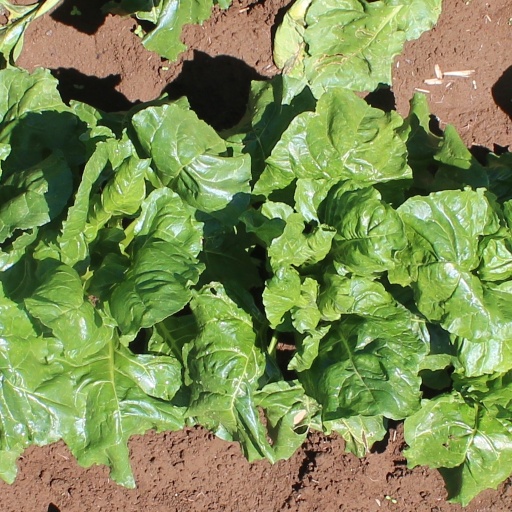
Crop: sugar beet